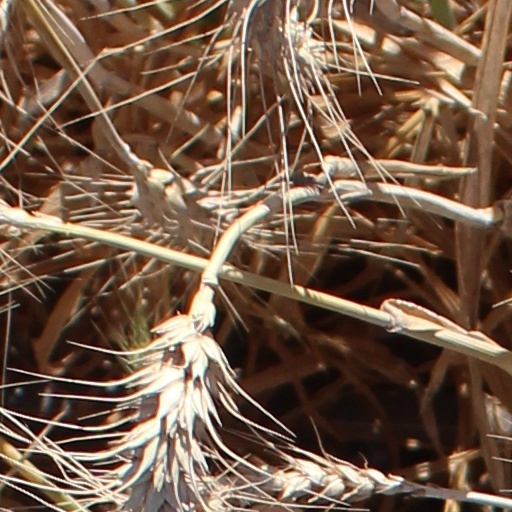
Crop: wheat